Susan Ahn Cuddy

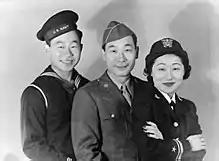
Ahn siblings, with Ralph on the left, Philip in the center, and Susan on the right

Susan Ahn Cuddy (Hanja: ; January 16, 1915 – June 24, 2015) was the first female gunnery officer in the United States Navy. She was the eldest daughter of Korean independence activist Ahn Chang-ho and Helen Ahn, the first married Korean couple to immigrate to the United States in 1902. She joined the Navy in 1942 and served until 1946, reaching the rank of lieutenant. She was the first Asian-American woman to join the U.S. Navy and the first Korean-American in U.S. Naval Intelligence.